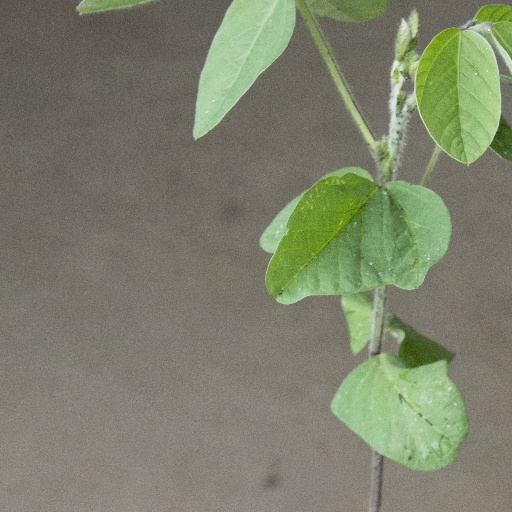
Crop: soybean